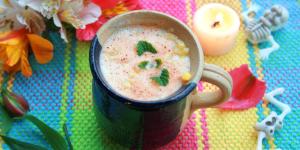
atole de maiz